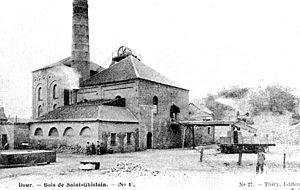
Le puits de Sauwartan à la fin du XIXème siècle.
Le puits de Sauwartan ou nᵒ 1 est un charbonnage implanté sur la commune de Dour en Région wallonne en Belgique. Il est entré en exploitation au cours de la seconde moitié du XIXᵉ siècle. Il est l'un des nombreux puits creusés dans le Borinage. Le chevalement en béton armé et ses annexes datent de 1928. La mine ferme le 6 octobre 1938 et les installations sont démantelées puis abandonnées avant de se retrouver en ruines au début du XXIᵉ siècle. Depuis le 30 août 1991, le site est classé monument protégé. Ce site est devenu une propriété privée.